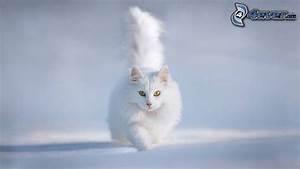
cat